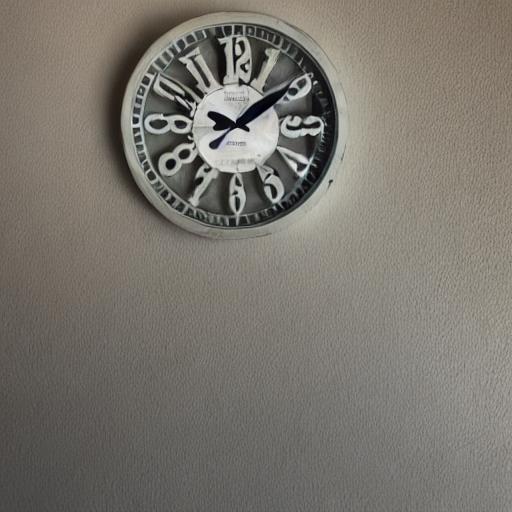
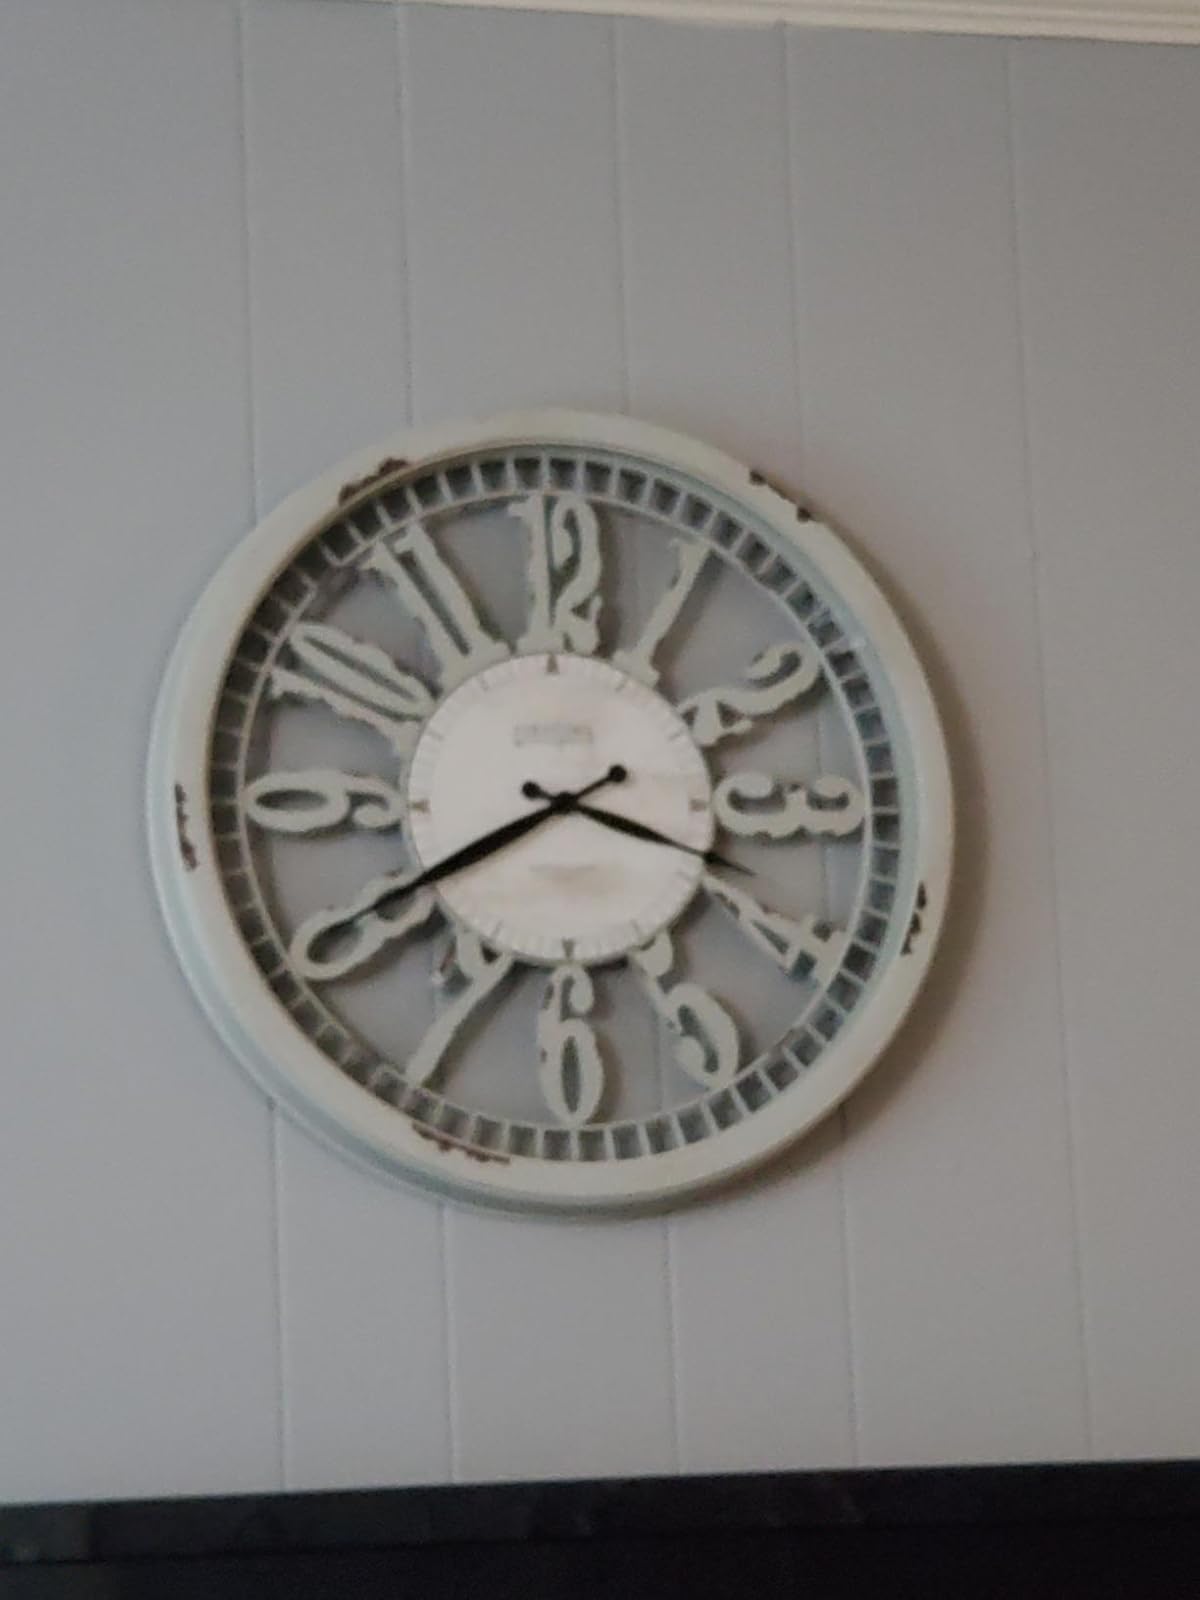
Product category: clock
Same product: no